Cylinder (locomotive)

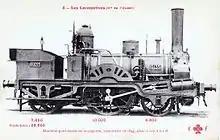
French 2-2-2 locomotive with nearly horizontal cylinders, 1844

The next stage, for example "Stephenson's Rocket", was to drive the wheels directly from steeply inclined cylinders placed at the back of the locomotive. Direct drive became the standard arrangement, but the cylinders were moved to the front and placed either horizontal or nearly horizontal.